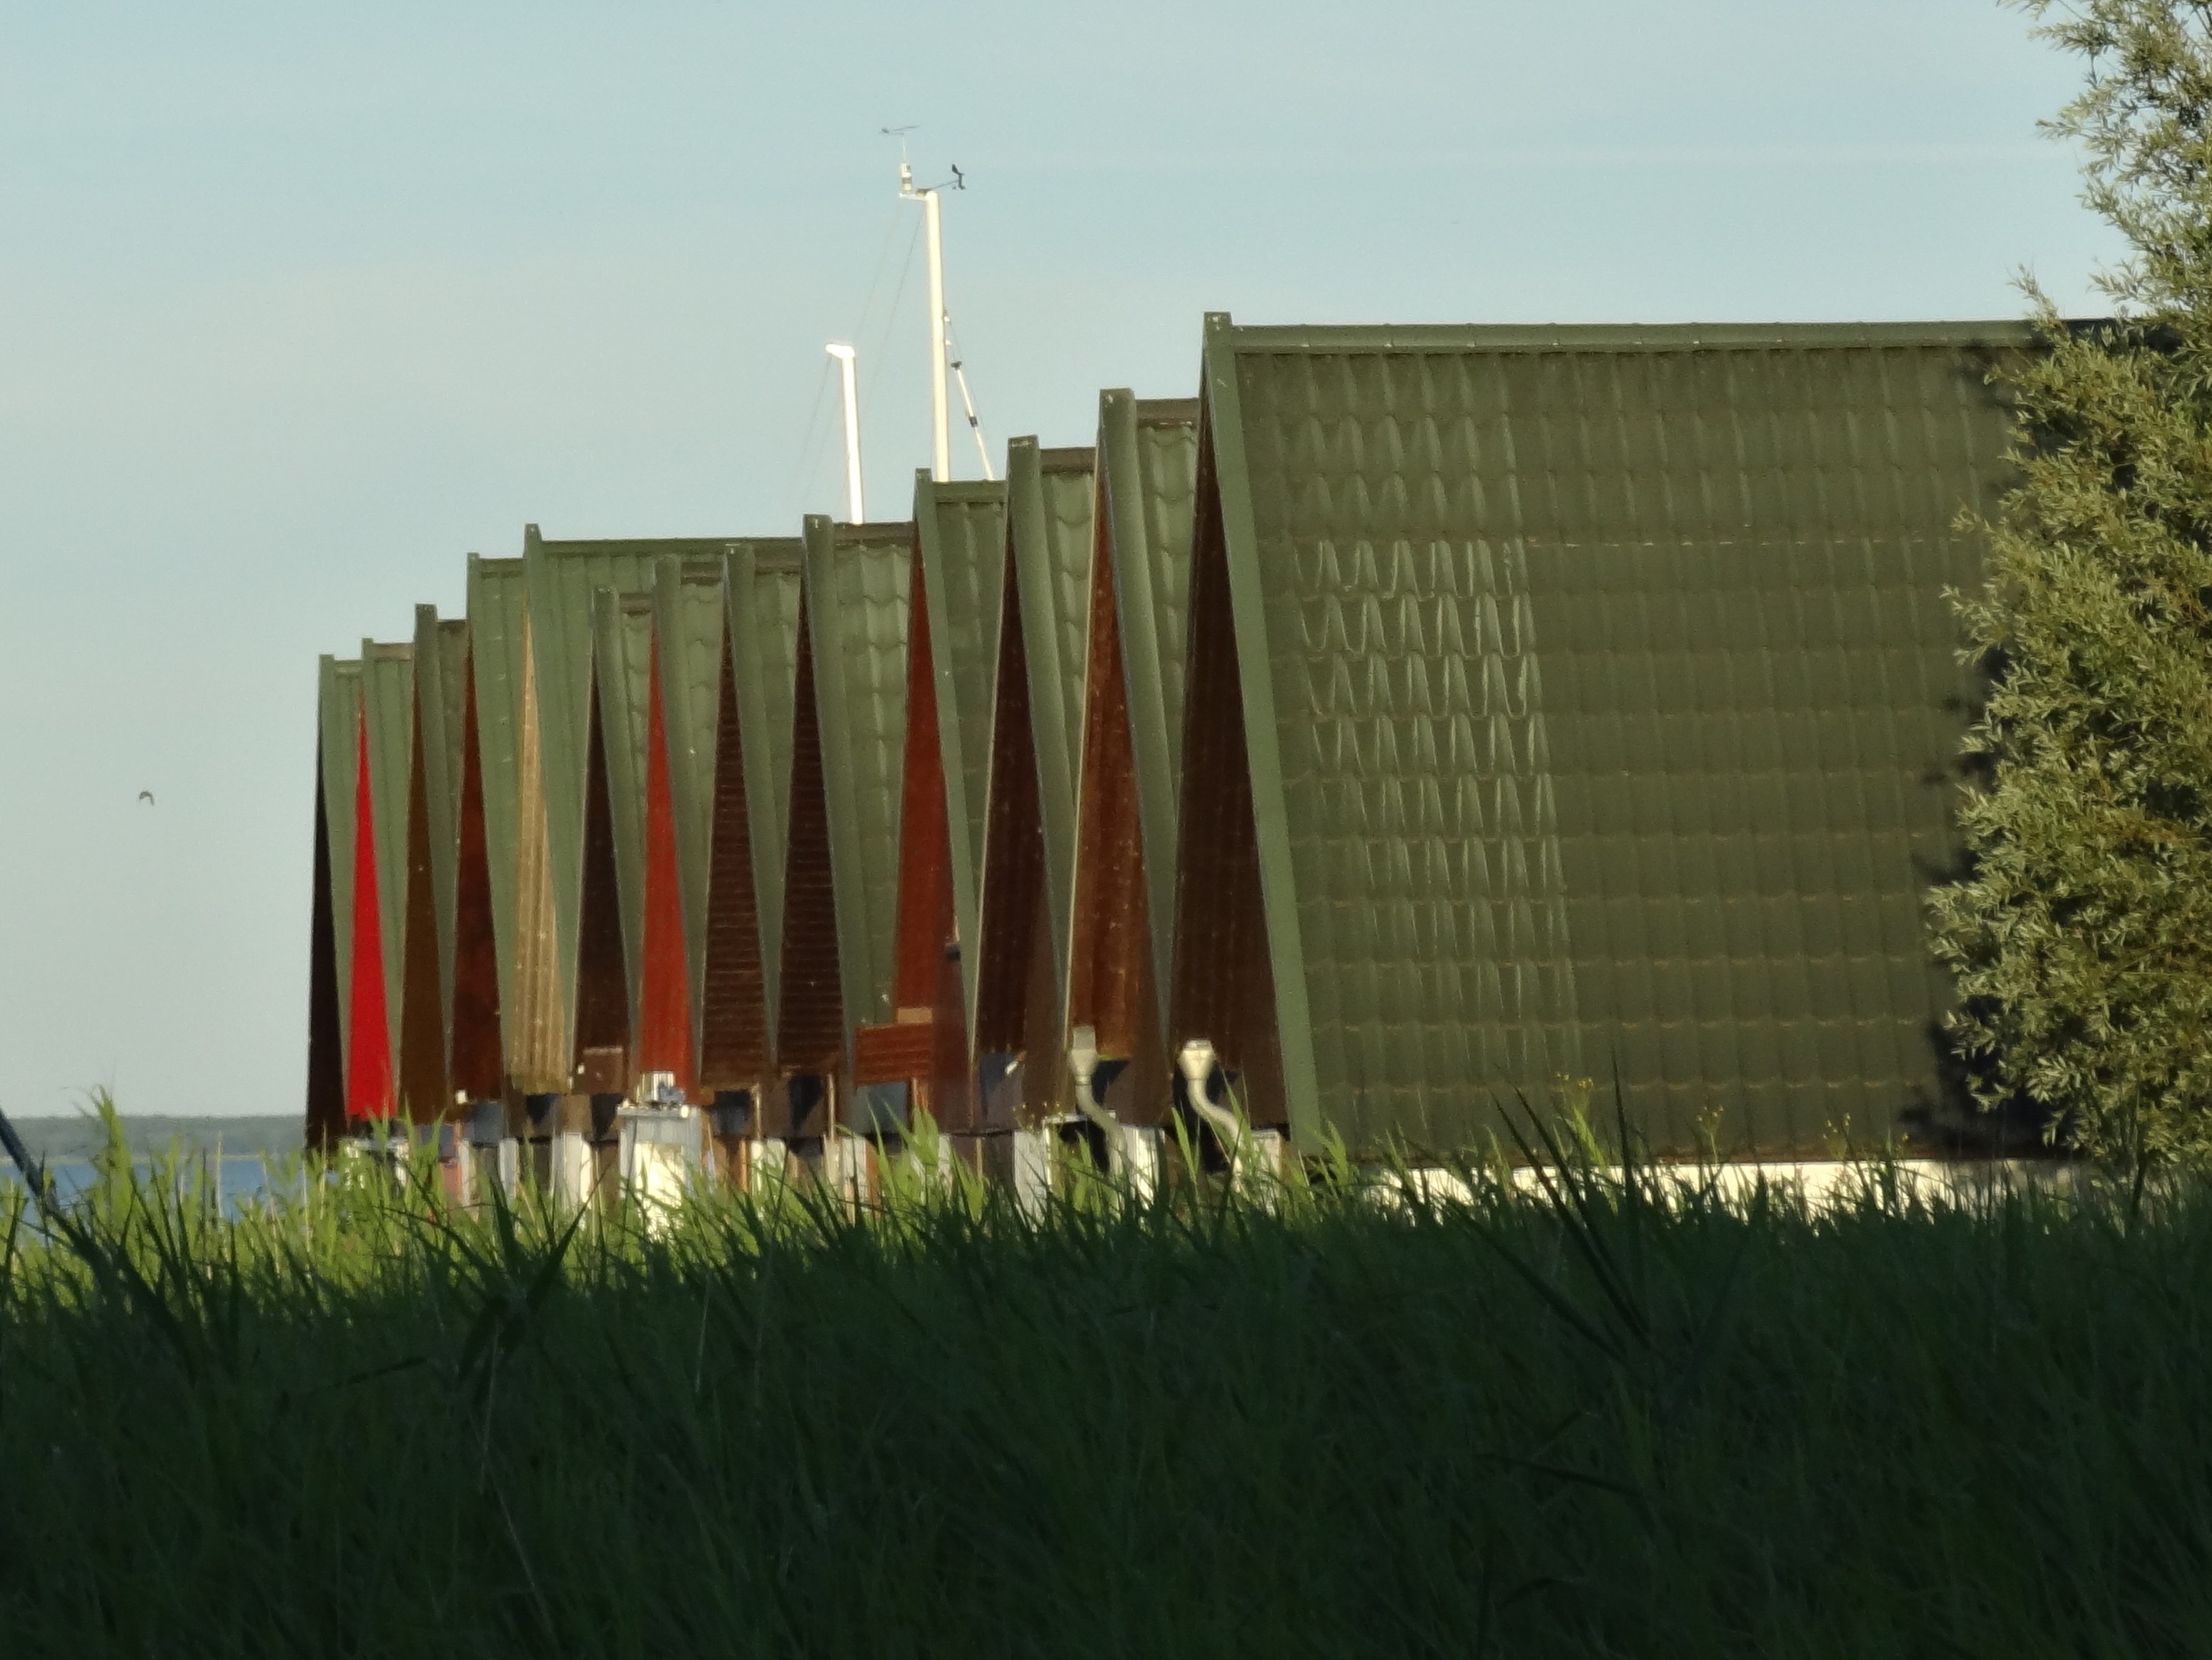
landscape, grass, fence, architecture, structure, lawn, house, perspective, roof, reed, holiday, facade, stadium, homes, germany, mood, roofs, mecklenburg, dar, recovery, western pomerania, residential area, bodden, outdoor structure